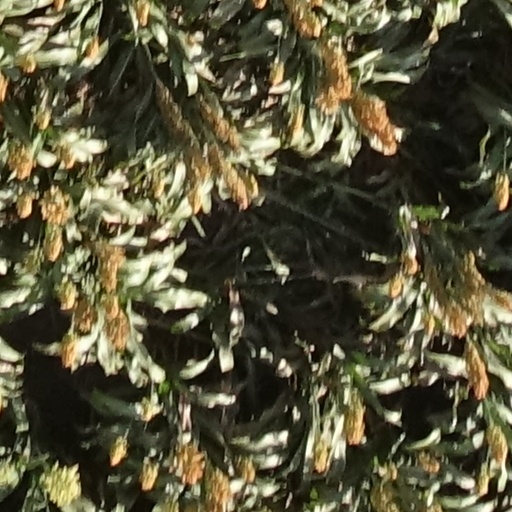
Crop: sorghum